German minority in Poland

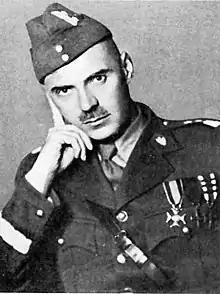
Władysław Anders, a general in the Polish Army and prominent member of the Polish government-in-exile in London was of Baltic-German ancestry.

After Nazi Germany's invasion of the Second Polish Republic in September 1939, many members of the German minority (around 25%) joined the ethnic German paramilitary organisation . When the German occupation of Poland began, the took an active part in Nazi crimes against ethnic Poles. Due to their pre-war interactions with the Polish majority, they were able to prepare lists of Polish intellectuals and civil servants whom the Nazis selected for extermination. The organisation actively participated in and was responsible for the deaths of about 50,000 Poles.